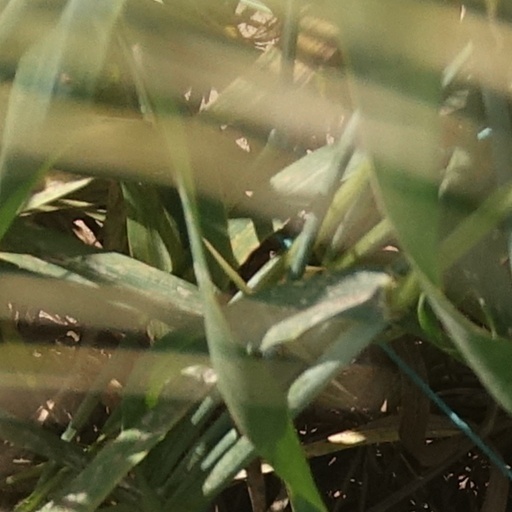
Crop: wheat